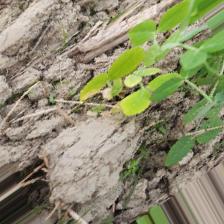
Label: Normal